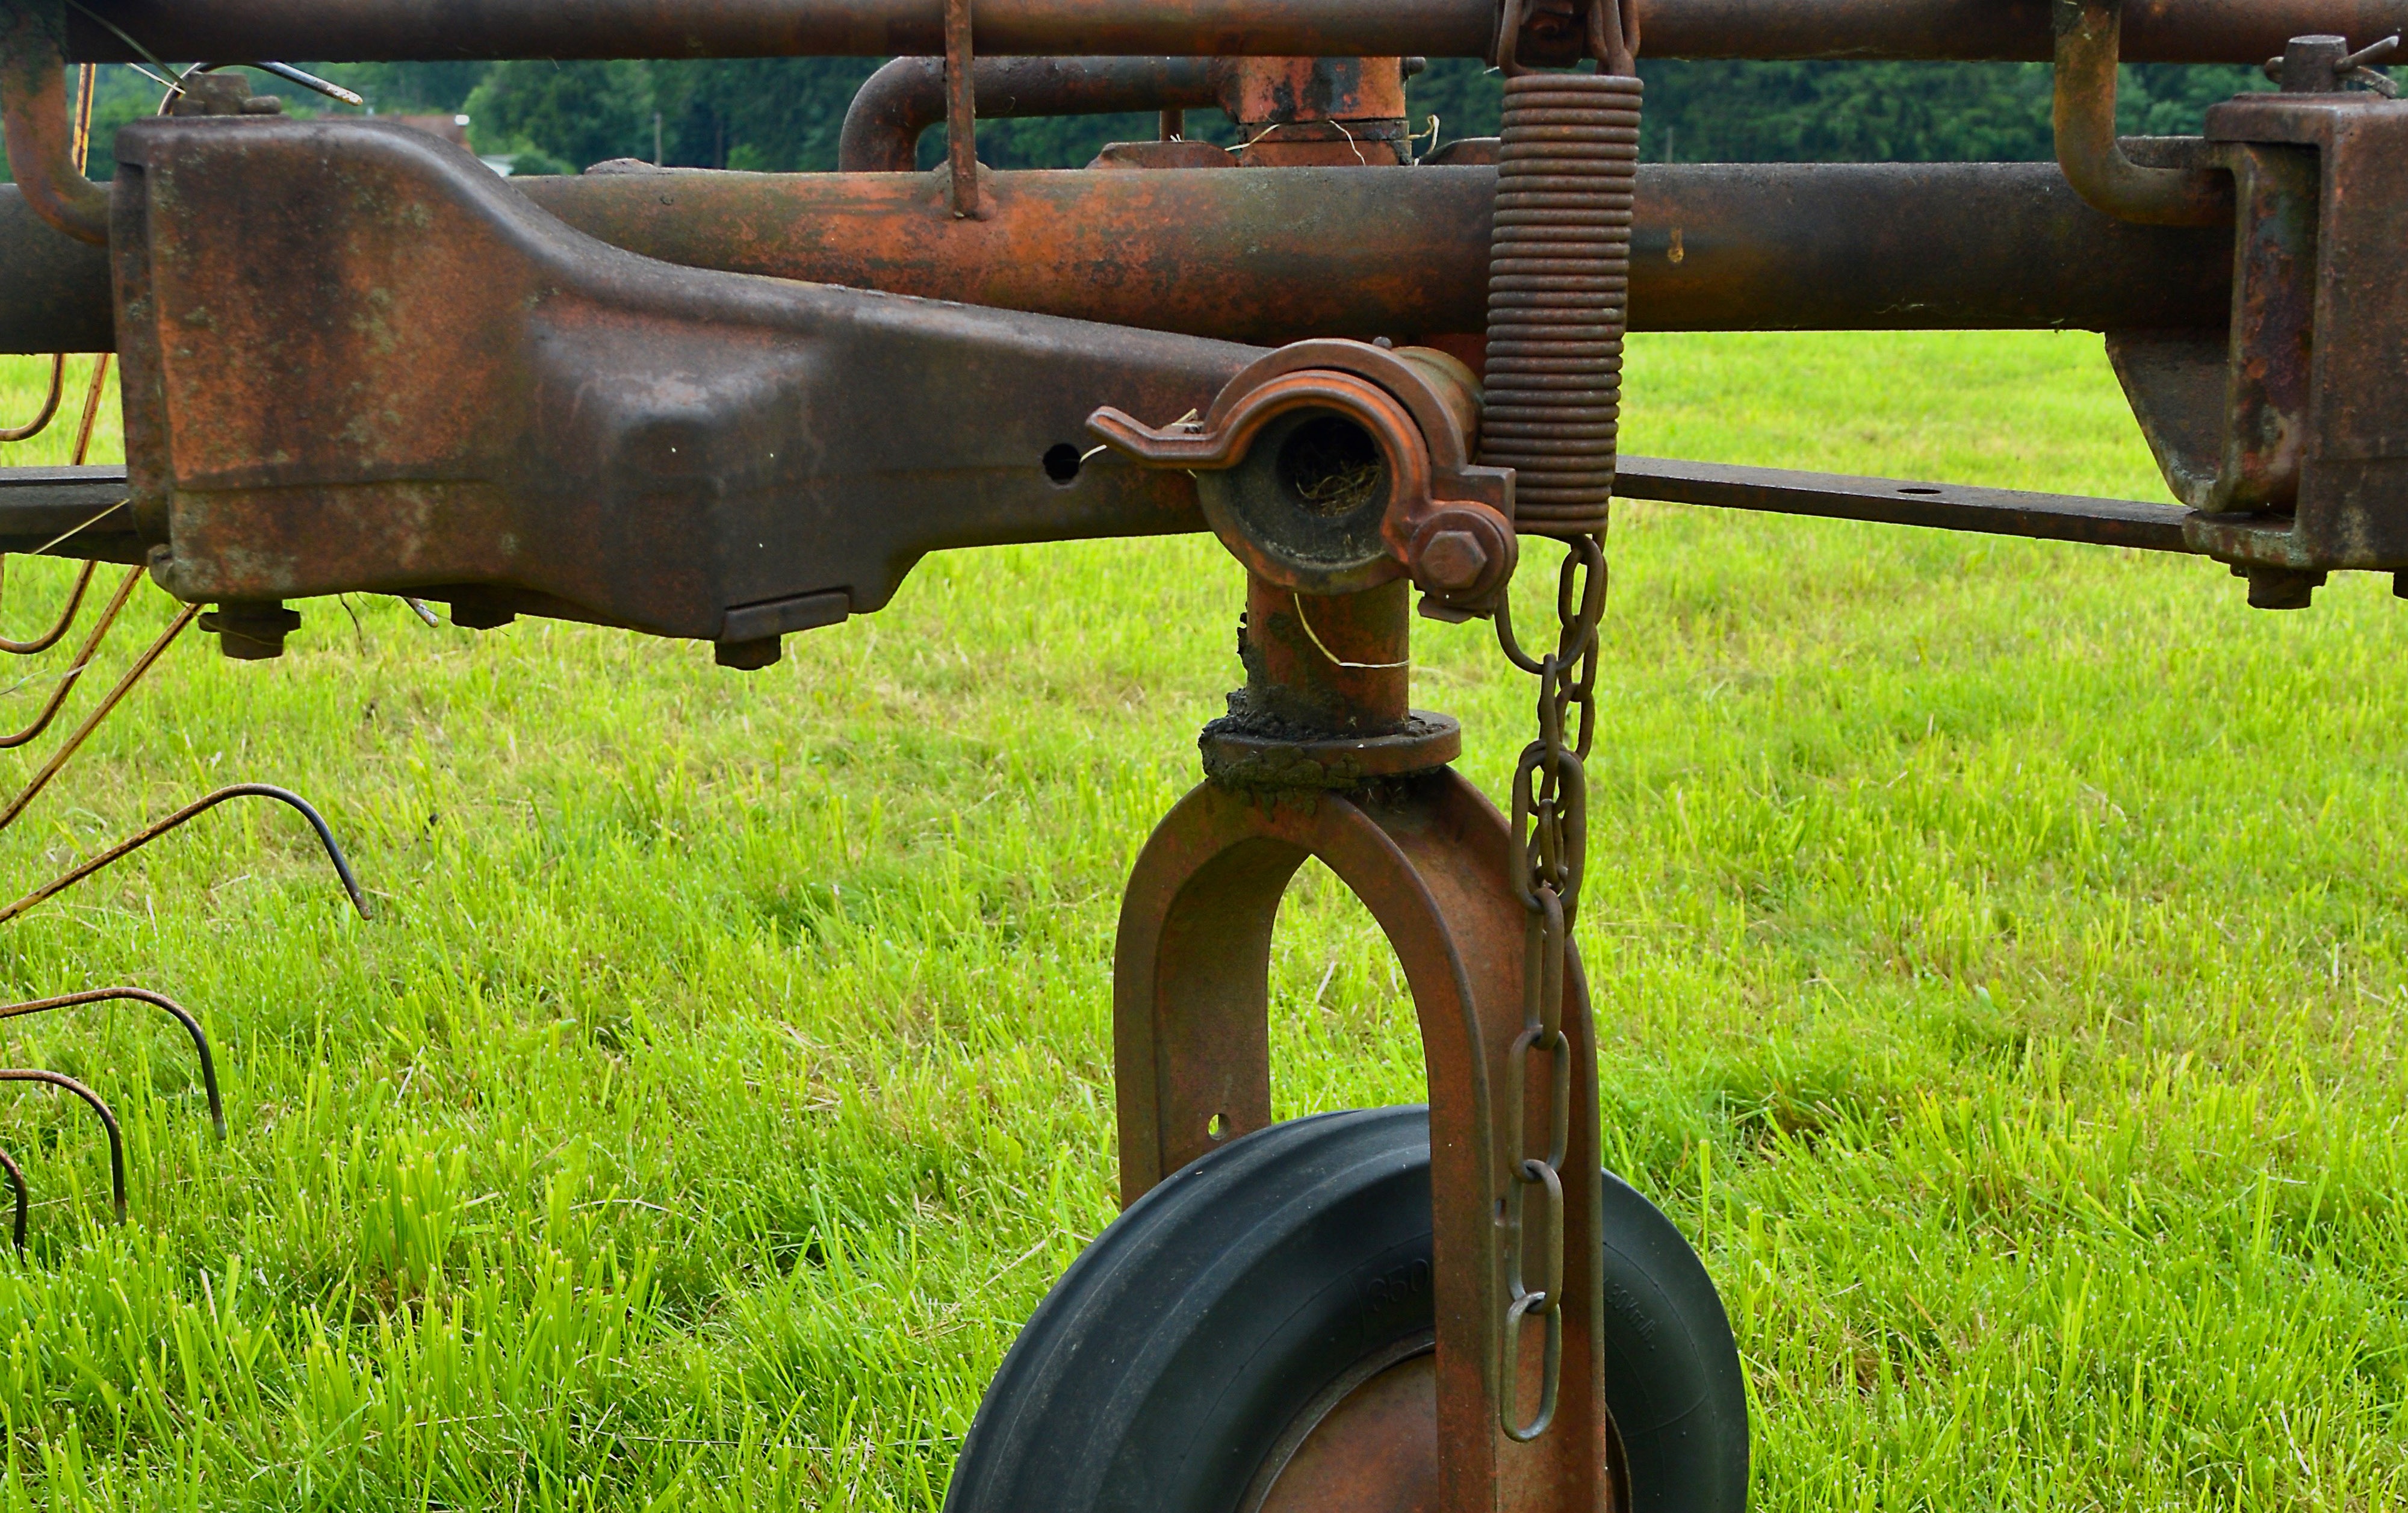
technology, wheel, bicycle, vehicle, gear, drive, agriculture, close, screw, design, rusty, stock, graphic, cannon, detail, obsolete, ailing, fixing, agricultural machine, hay tedders, horse tack